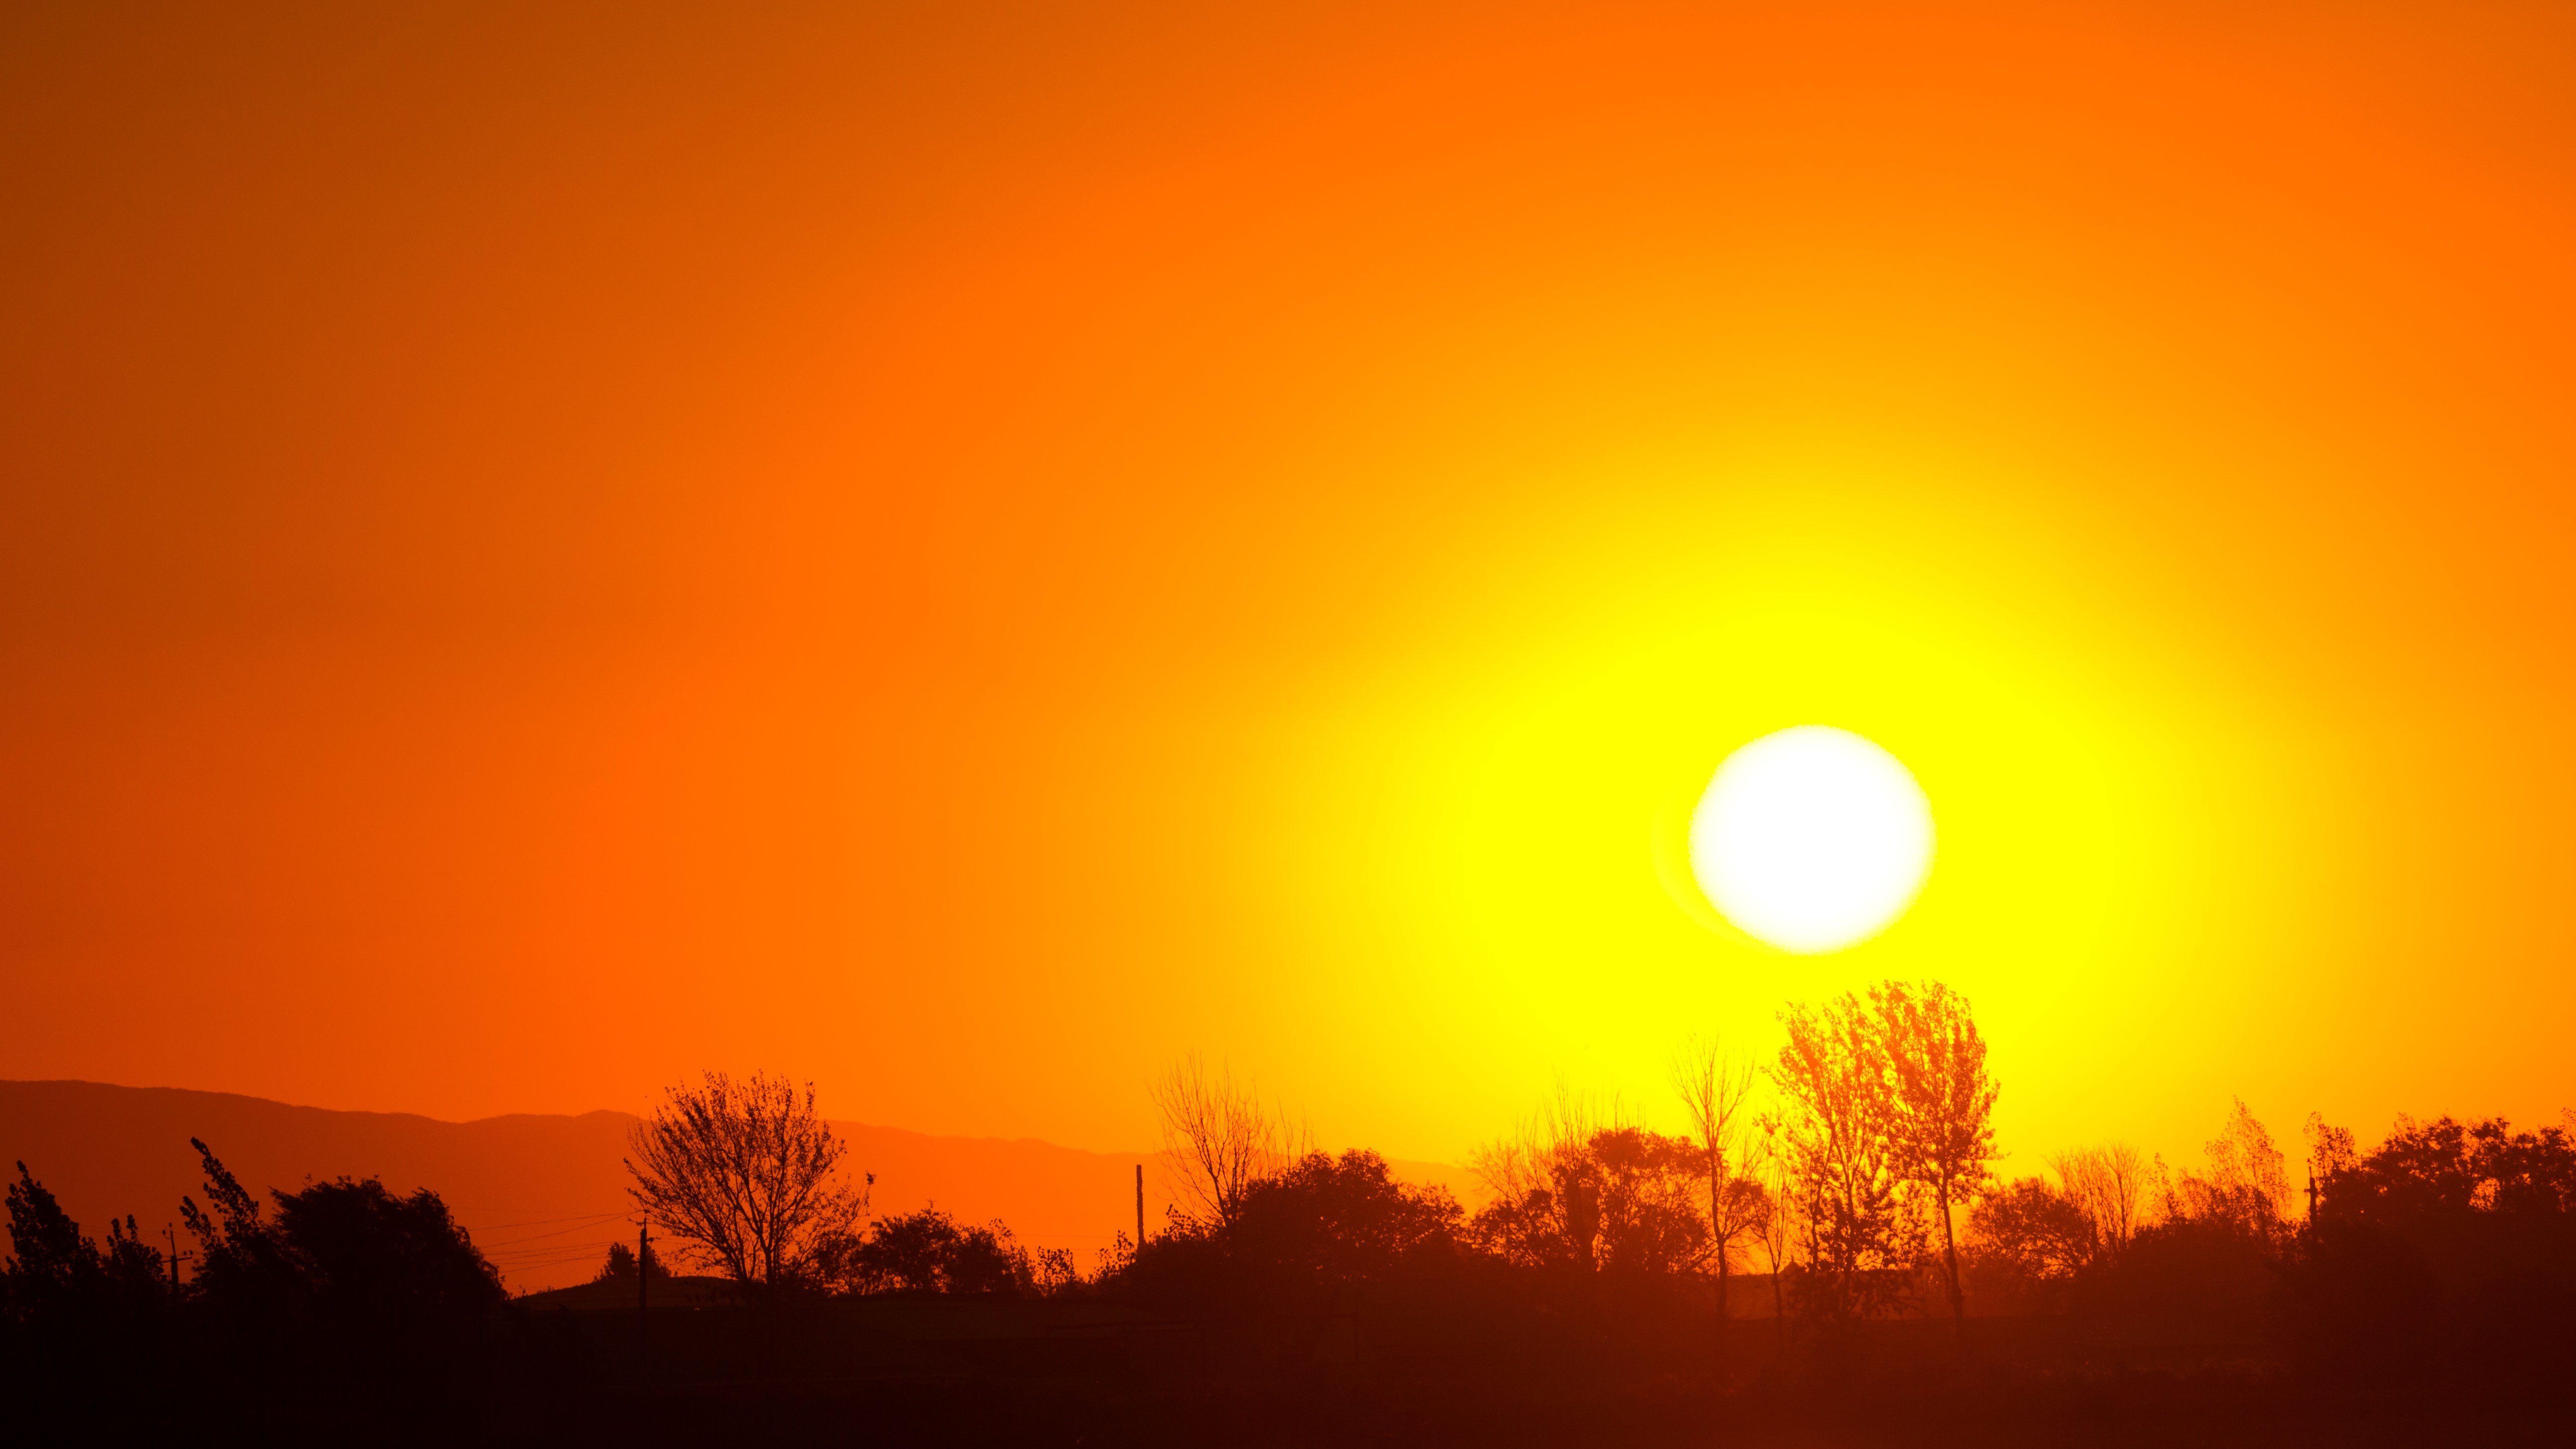
nature, grass, horizon, sky, sun, sunrise, sunset, sunlight, morning, dawn, city, atmosphere, summer, village, dusk, roast, evening, africa, yellow, heat, wild flowers, outdoors, june, harmony, afterglow, uzbekistan, middle asia, samarkand, central asia, astronomical object, atmospheric phenomenon, red sky at morning